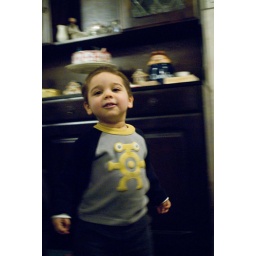
ickle Oscar running around the house just barely missing all the instruments and somehow not tripping on anything &amp;gt;.&amp;lt;